Master of the Retablo of the Reyes Catolicos

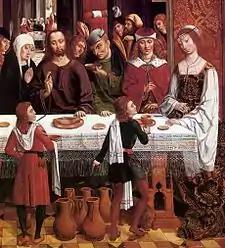
The Marriage at Cana

Master of the Retablo of the Reyes Catolicos, (active 15th century) was a Spanish painter. His dates of birth and death are not known.